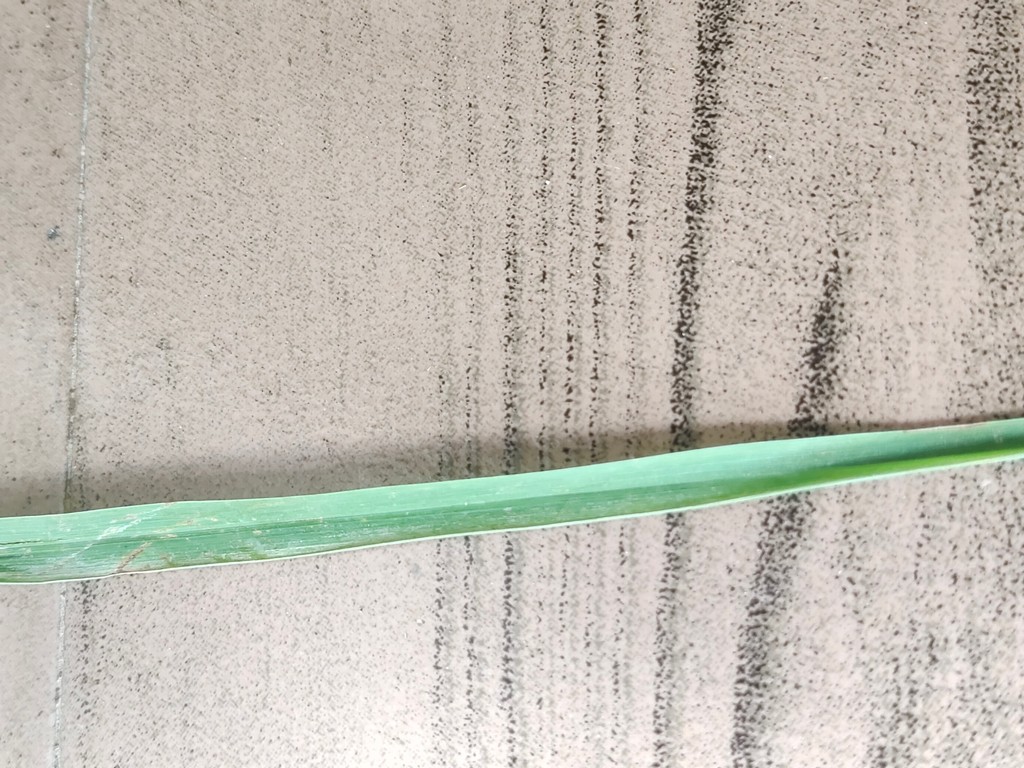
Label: Unhealthy